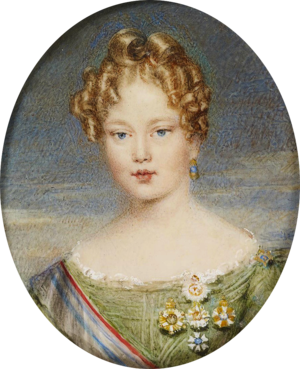
L'Amiral de la flotte Sir William Hall Gage est le Second Sea Lord de la marine britannique. Il a pris part à la bataille du Cap Saint-Vincent et au siège de Malte pendant les Guerres de la Révolution française.
Le prince ou la princesse de Beira désigne l’héritier présomptif du prince héritier de la couronne de Portugal, c’est-à-dire le prince royal ou le prince du Brésil suivant les époques. Le titre fait référence à la région de Beyre au Portugal.
24 avril : régime autocratique du caudillo Santa Anna au Mexique. Sous la pression des conservateurs renvoie Farías, Mora et Lorenzo de Zavala, supprime la Constitution fédérale, impose un régime centraliste et dictatorial.